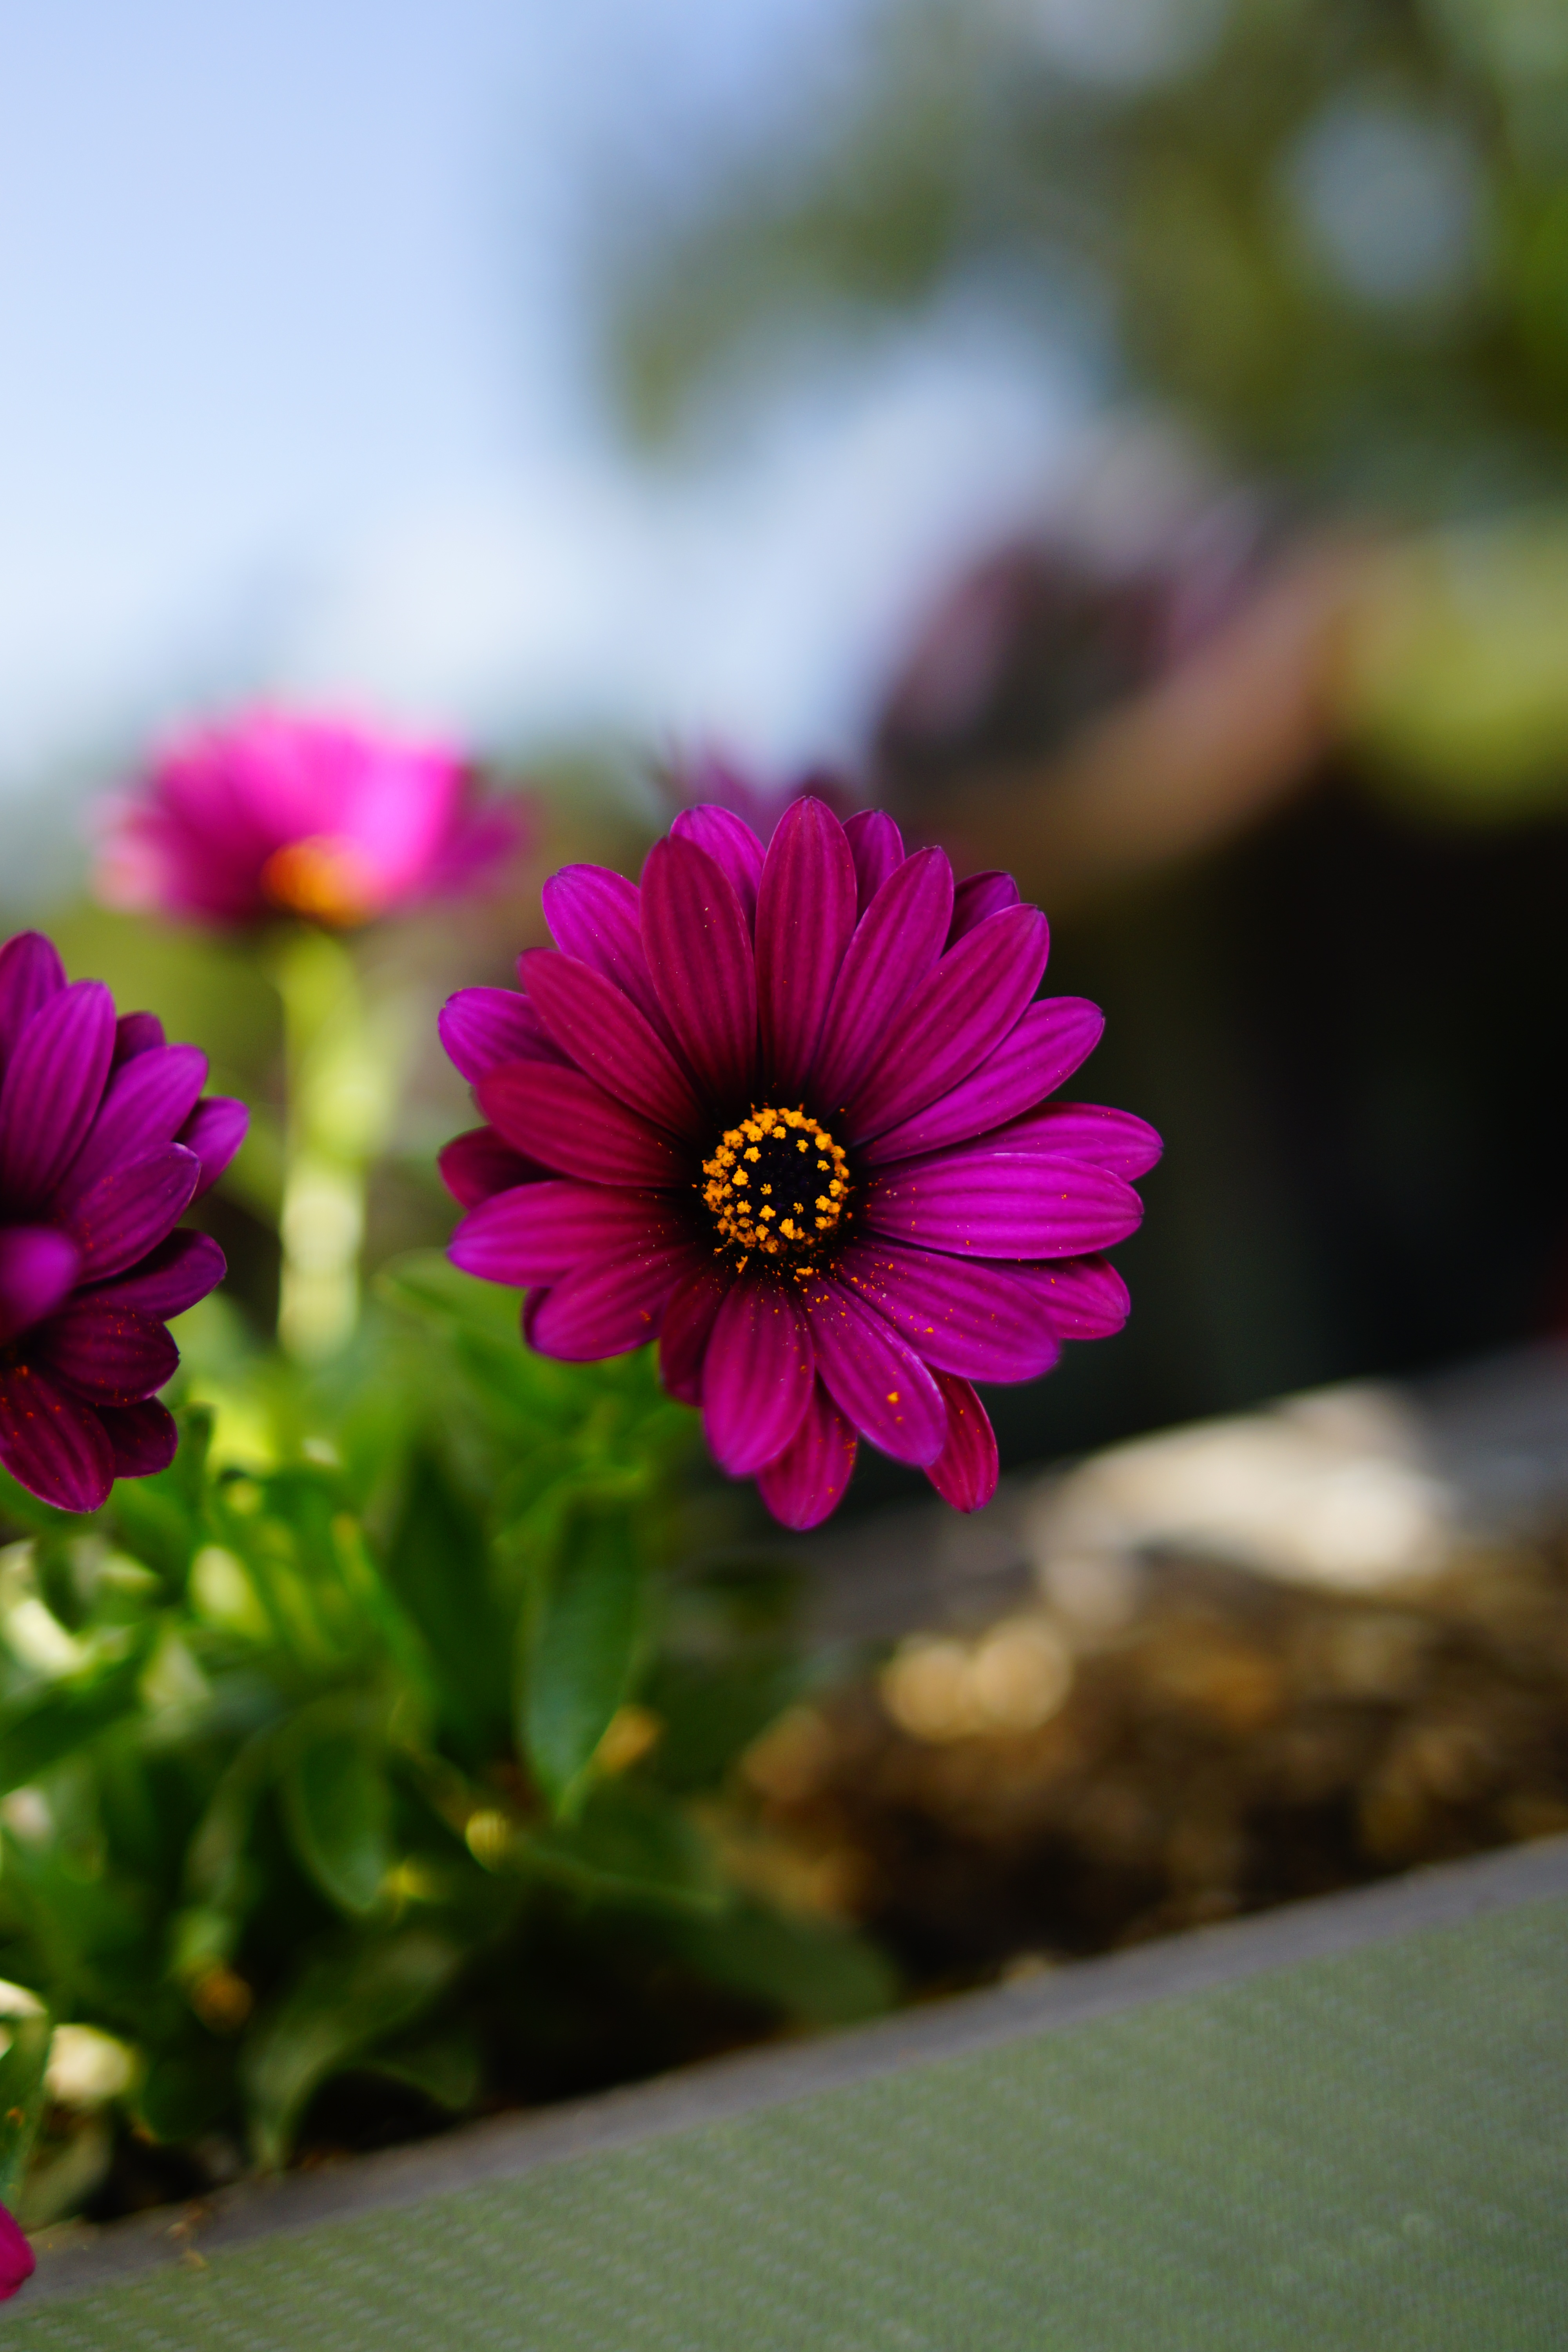
nature, blossom, plant, flower, purple, petal, bloom, summer, daisy, balcony, green, botany, yellow, garden, close, flora, wildflower, close up, pointed flower, macro photography, flowering plant, daisy family, annual plant, plant stem, land plant, garden cosmos